Answer in natural language. Considering the relative positions, where is brown wooden chair with soft cushion (highlighted by a red box) with respect to brown wooden chair with soft cushion (highlighted by a blue box)? Choose between the following options: left or right
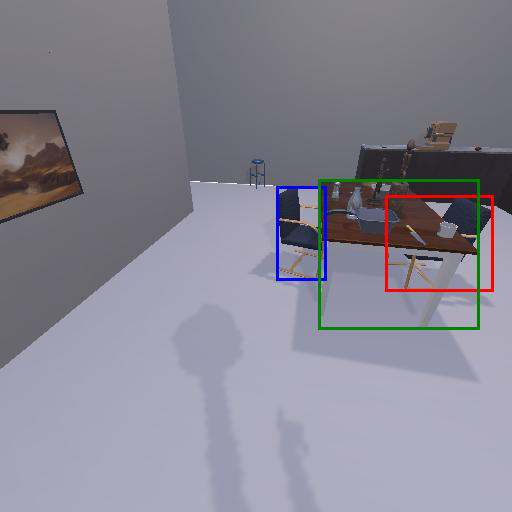
<answer>right</answer>